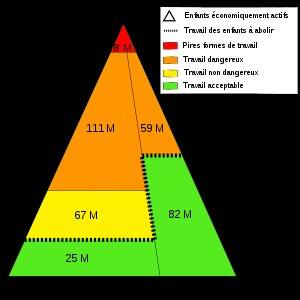
La protection de l'enfance est un ensemble de droits et de devoirs ayant pour finalité l'intérêt de l'enfant. La protection de l'enfance prend en compte les besoins physiques, intellectuels, sociaux et affectifs des enfants et concerne les mineurs en danger ou en risque de l'être. En raison de leur vulnérabilité, les enfants peuvent être victimes de maltraitance, de la pauvreté, de mauvaises conditions sanitaires et de travaux « inacceptables ».
La psychologie de l'adolescent, discipline apparentée à la psychologie de l'enfant, a pour objet d'étude les processus de pensée et les comportements de l'adolescent, son développement psychologique et ses problèmes éventuels.
Le travail des enfants est la participation de personnes mineures à des activités à finalité économique et s’apparentant plus ou moins fortement à l’exercice d’une profession par un adulte. Au niveau international, l’Organisation internationale du travail le définit en comparant l’âge à la pénibilité de la tâche, du moins pour les enfants de plus de douze ans.